Rogers Stevens

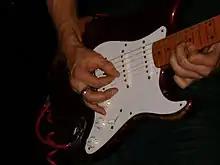
Rogers' hands

Despite efforts to keep the band going by auditioning for new singers, the band realized they could not keep going, and eventually went their separate ways in 1999. Stevens has stated that he believed at that point that the band was finished and that they never considered playing together again.